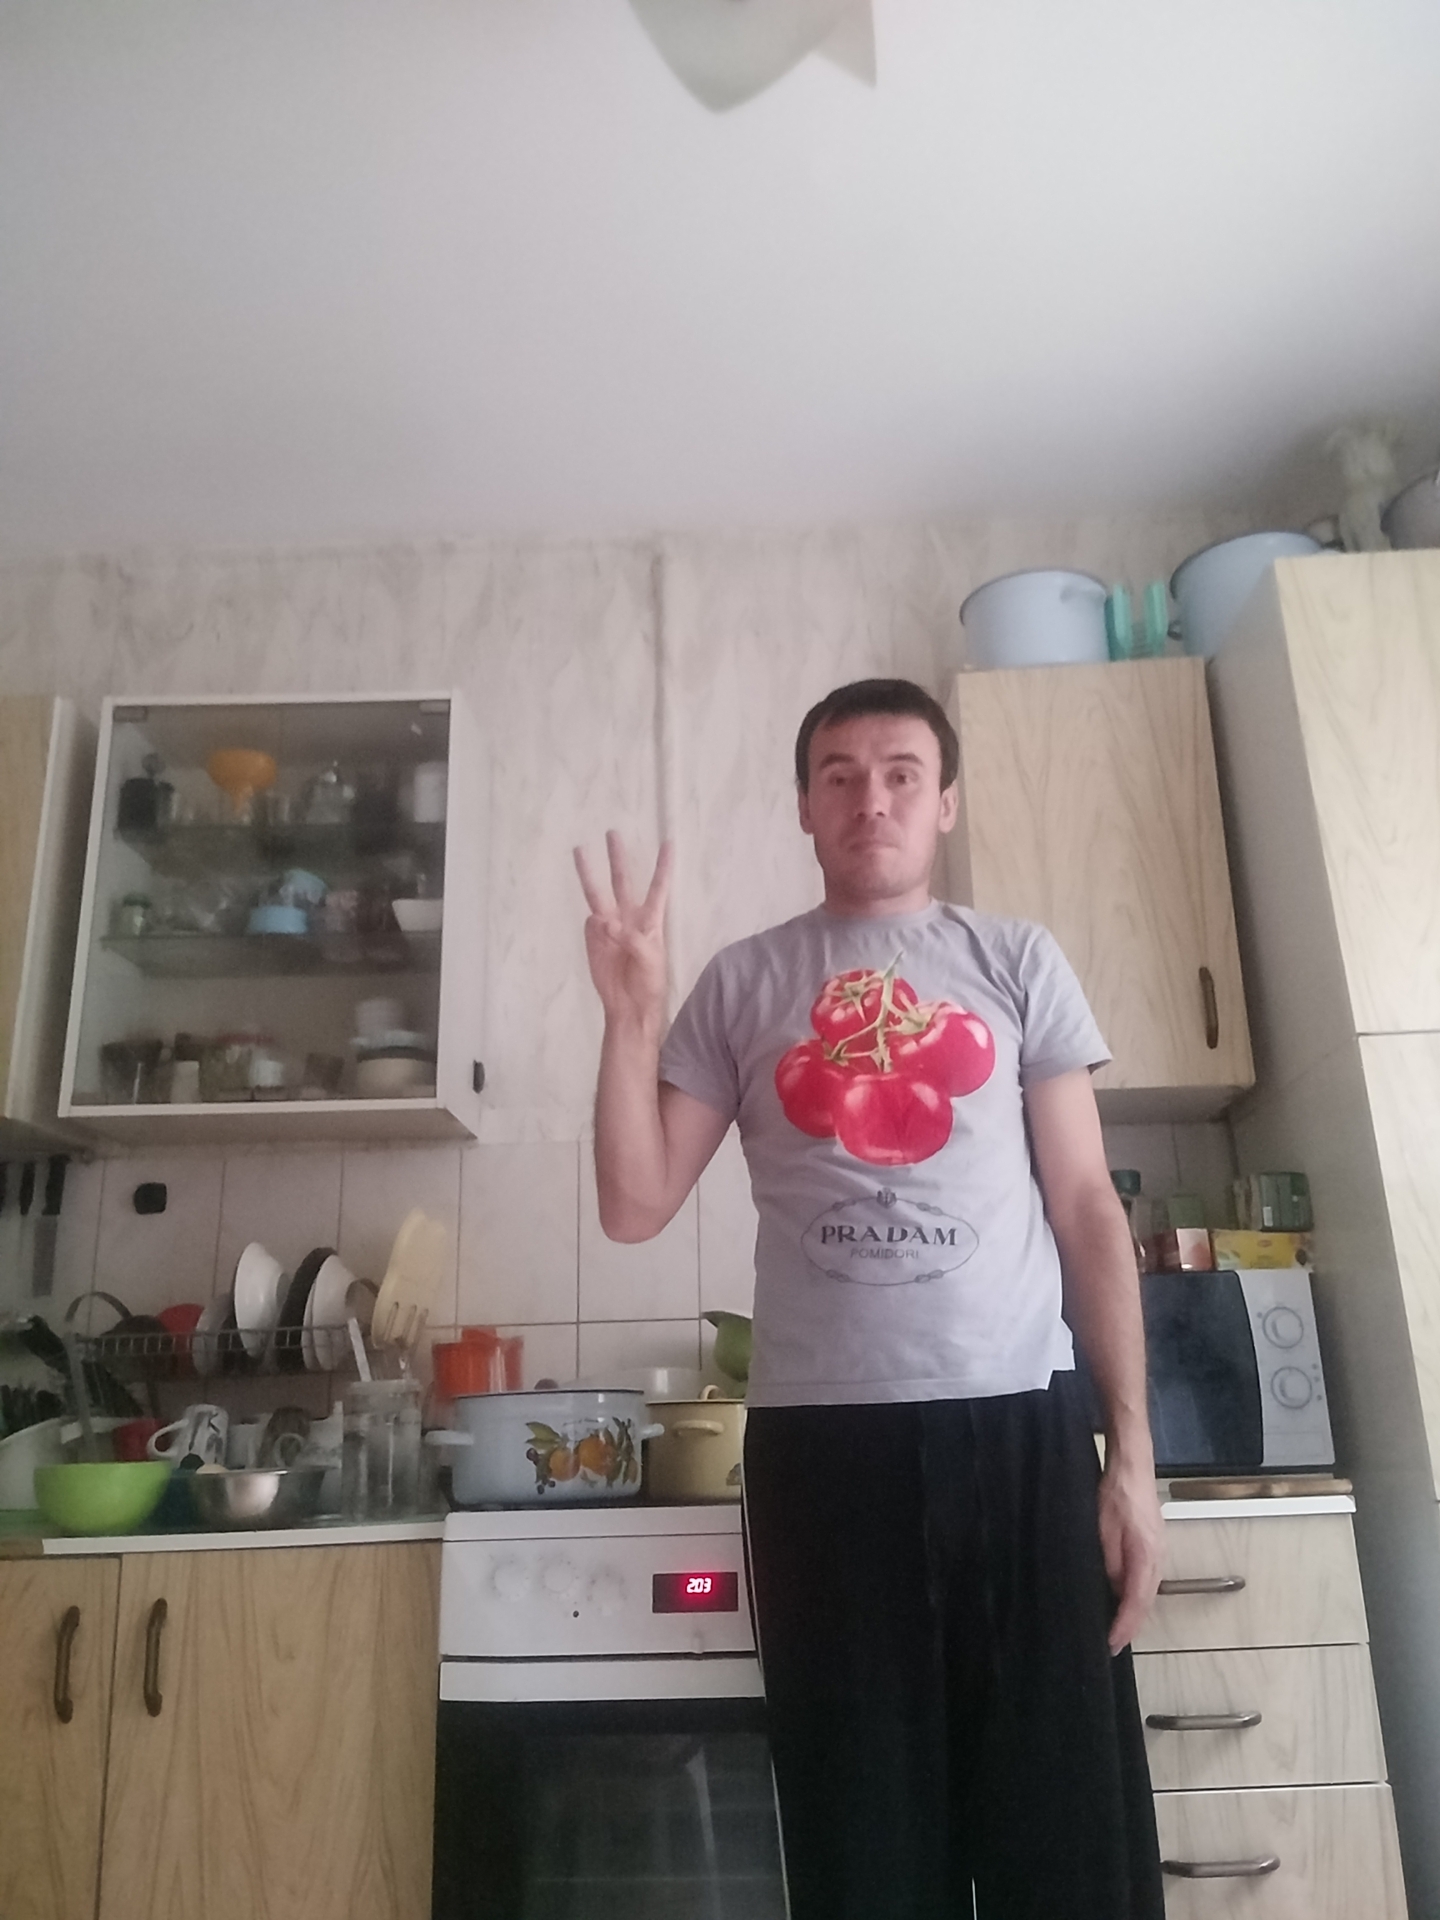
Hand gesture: three